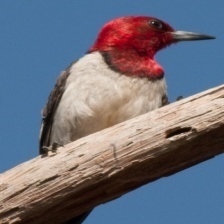
Species: RED HEADED WOODPECKER
Scientific name: MELANERPES ERYTHROCEPHALUS